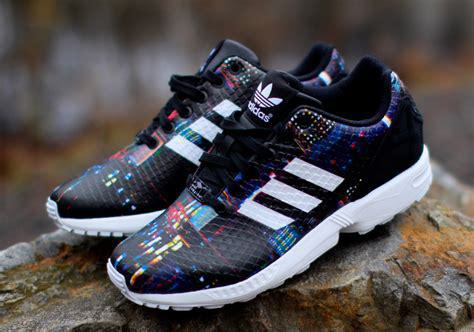
Brand: Adidas
Model: ZX Flux